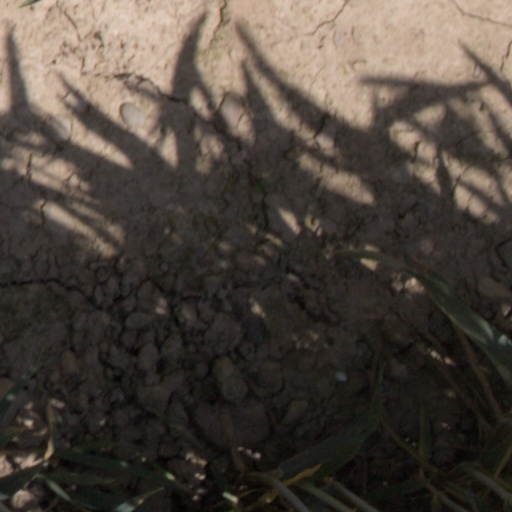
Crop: wheat